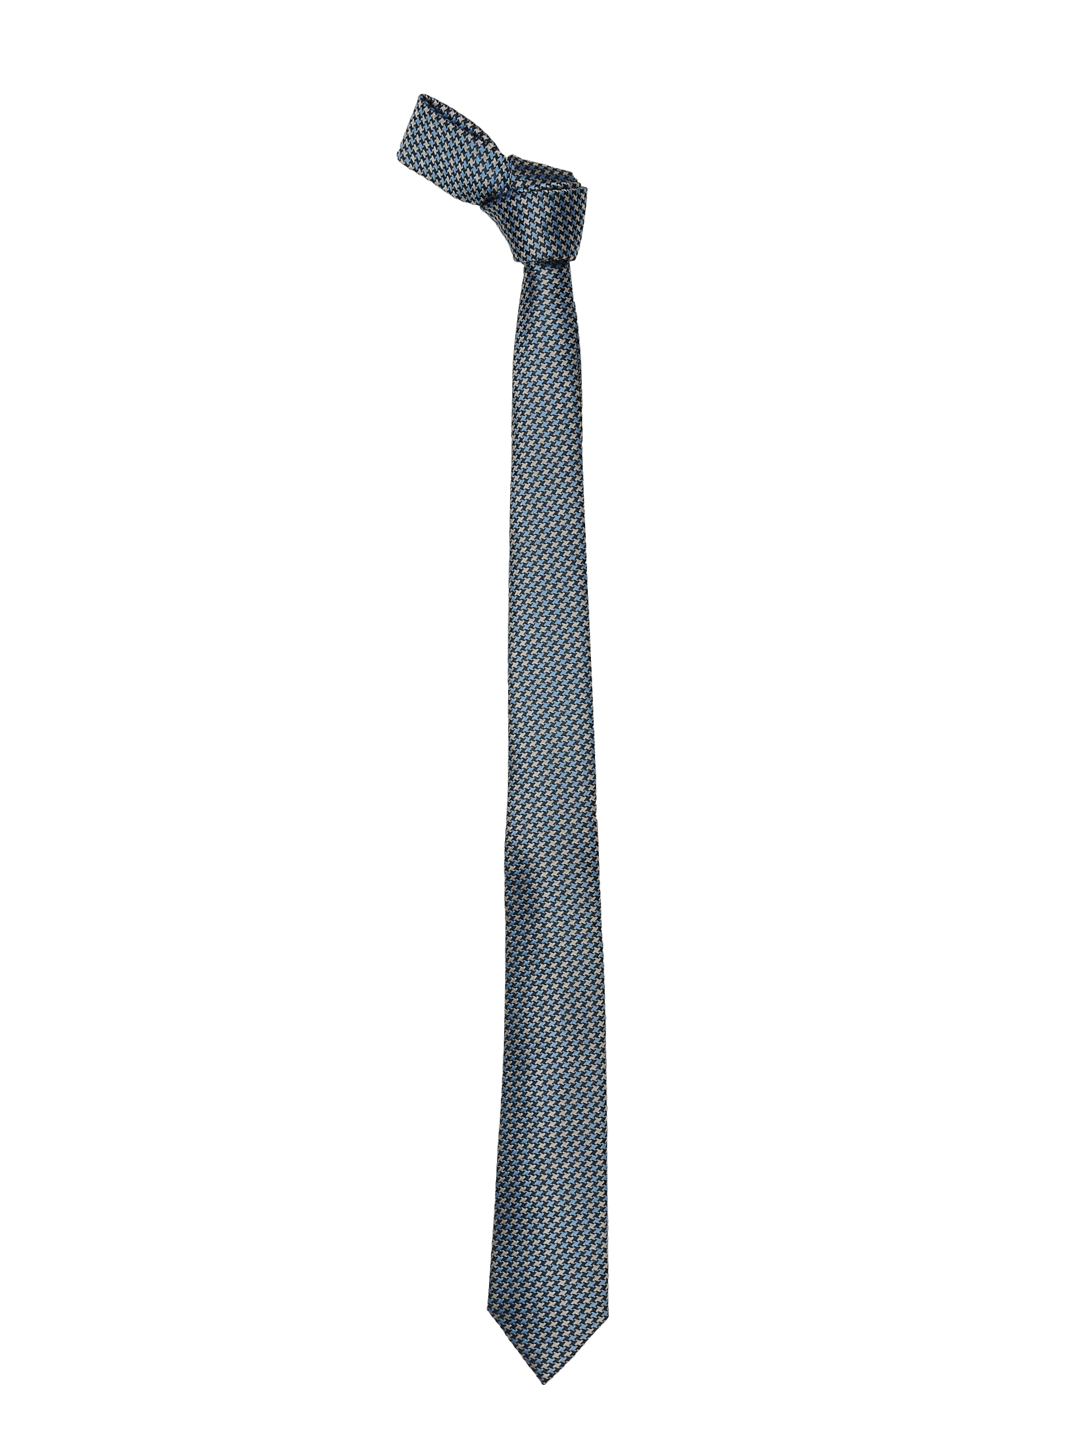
Allen Solly Men Blue & Grey Tie
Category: Accessories / Ties / Ties
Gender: Men
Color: Blue
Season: Summer 2012
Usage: Formal